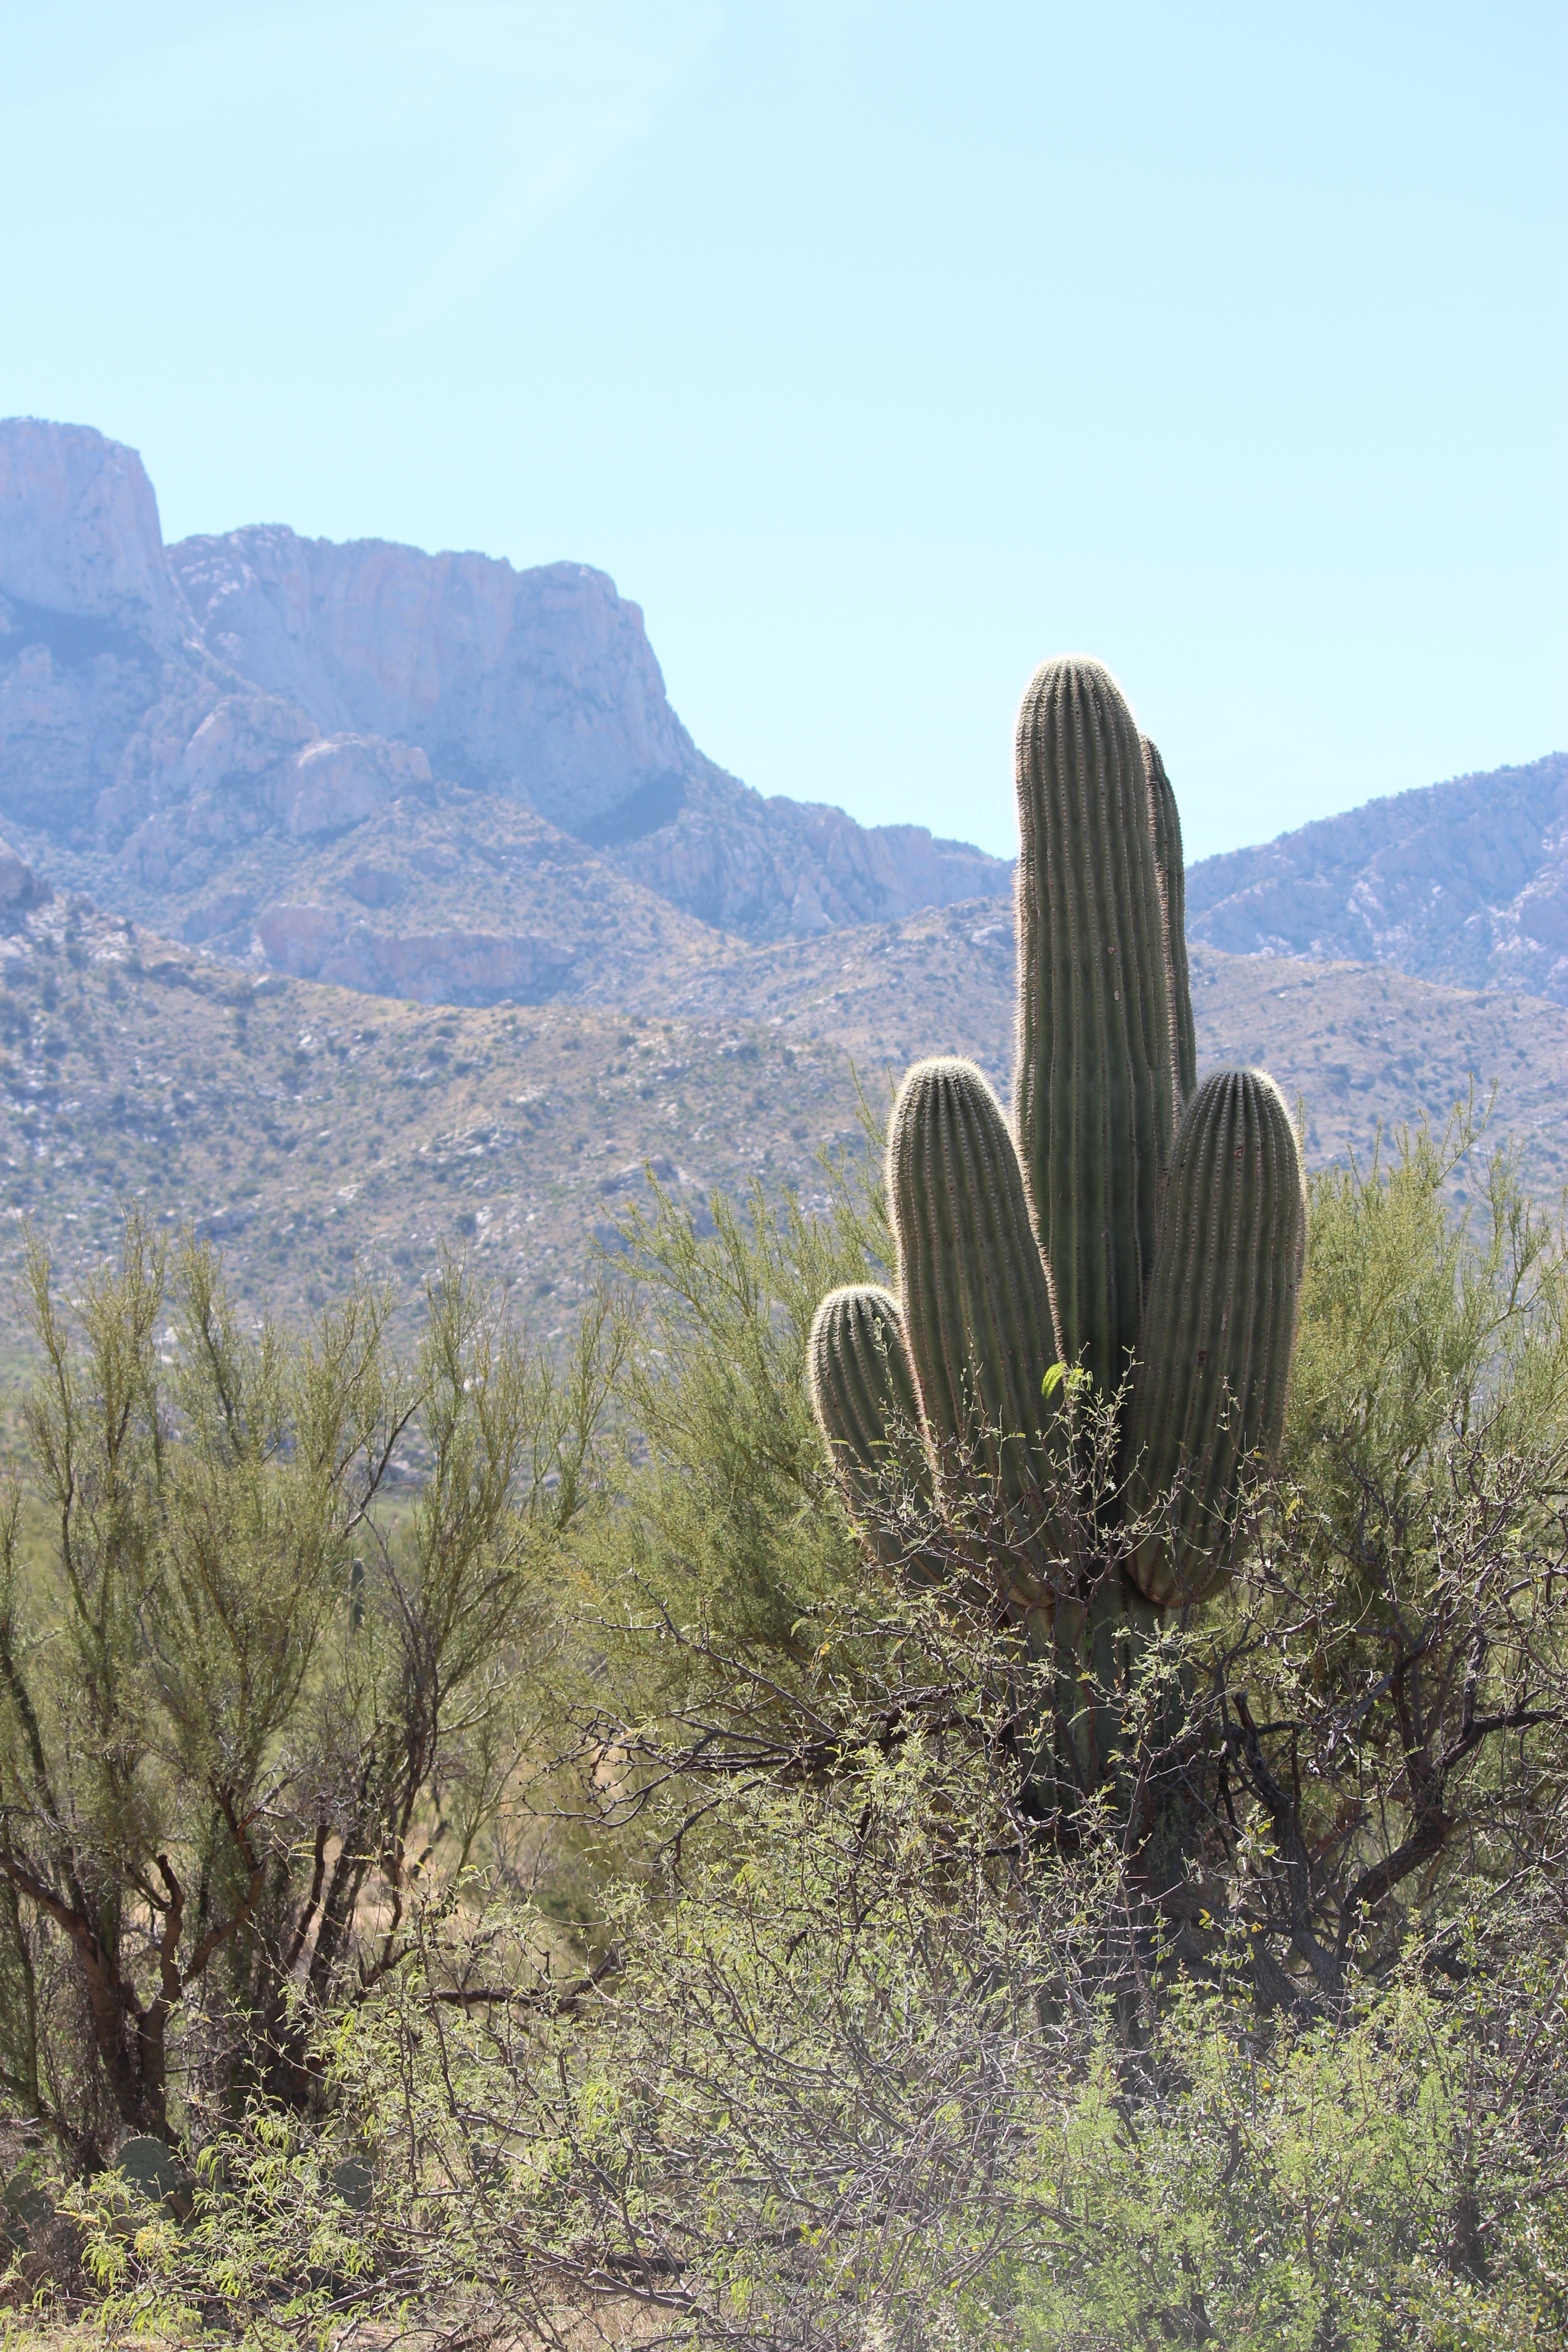
landscape, nature, rock, wilderness, mountain, cactus, plant, hill, arid, desert, flower, botany, flora, arizona, desert landscape, plateau, saguaro, ecosystem, flowering plant, sonoran, southwestern, aeolian landform, mountainous landforms, land plant